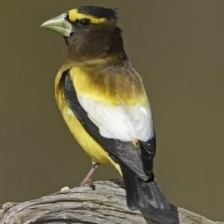
Species: EVENING GROSBEAK
Scientific name: COCCOTHRAUSTES VESPERTINUS